Dunmaglass, Scotland

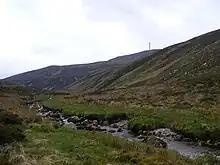
The wind turbine on Beinn Dubhcharaidh

A single wind turbine was constructed on the estate in the 1990s, close to the summit of Beinn Dubhcharaidh. It has since been shut down. In 2005, Renewable Energy Systems (RES) proposed a 36-turbine wind farm on the Dunmaglass estate. Scottish Natural Heritage and the John Muir Trust objected to the proposal, referring to the potential effects on the local golden eagle population. In 2008, a revised planning application for 33 turbines was submitted to the Scottish Government. The Cairngorm National Park Authority are opposed to the wind farm, but Highland Council have come out in favour of the scheme.